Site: brandenburg
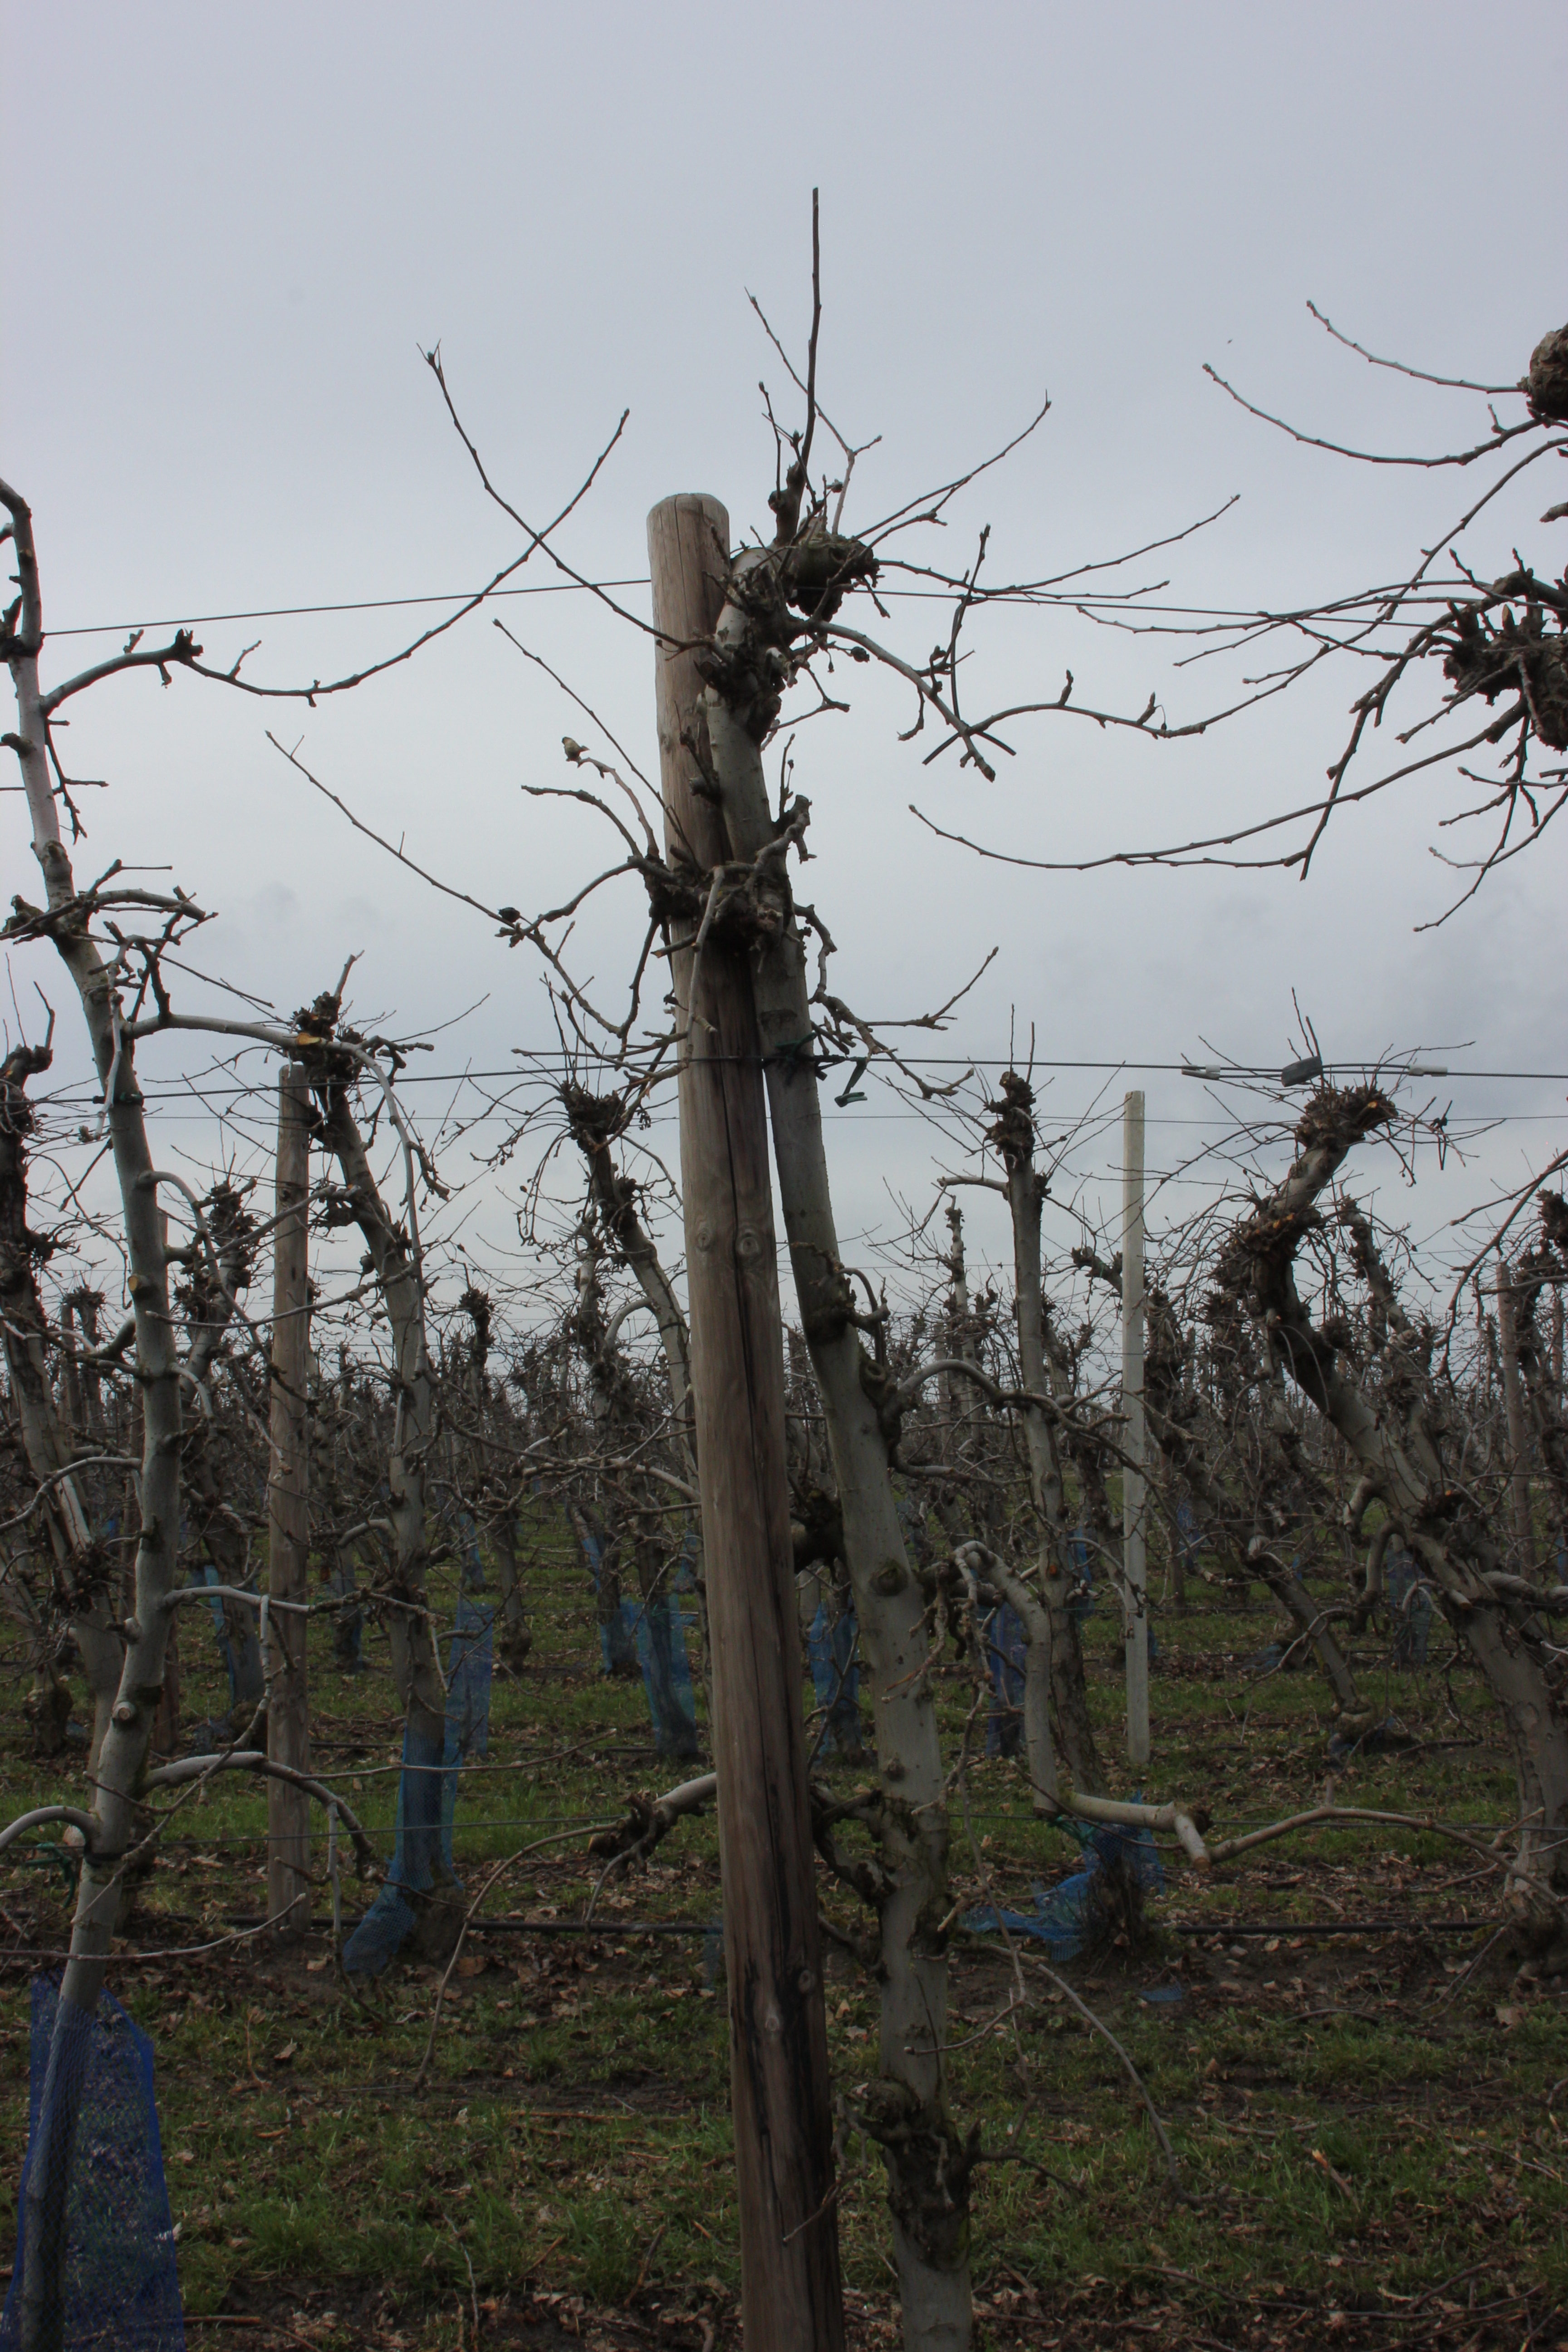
Growth stage (BBCH 01): Bud development